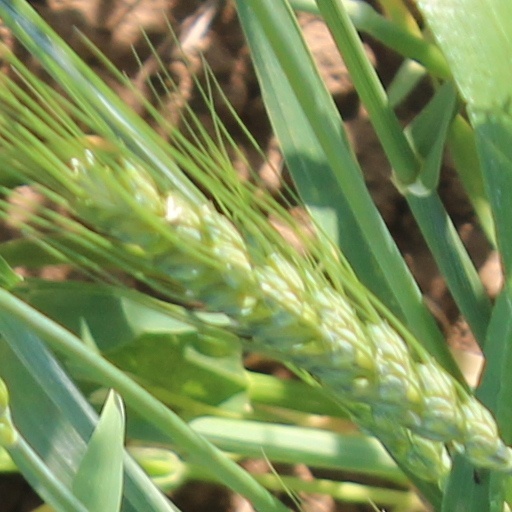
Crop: wheat